Shaanxi Y-8

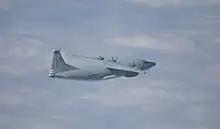
A Shaanxi Y-8 flying on 2020

In the early 1980s, Chinese officials saw US Army recruiting advertisements featuring parachute extraction of an Army jeep along with troops. The PLA was told to develop this kind of capability, but there were two design problems. The first design flaw was that Y-8 wings have very sharp leading edges, so one wing tends to stall before the other, causing the aircraft to roll inverted as it stalls. The second design flaw was that the cargo deck of the Y-8 had a 10-degree downward slope starting at the landing gear.